Windsor Gardens, Chatswood

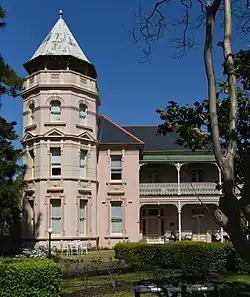
Windsor Gardens

Windsor Gardens is a heritage-listed former residence, reception venue and now retirement village located at Chatswood, City of Willoughby, New South Wales, Australia. It was built in 1888. It is also known as Iroquois. The property is privately owned. It was added to the New South Wales State Heritage Register on 2 April 1999.